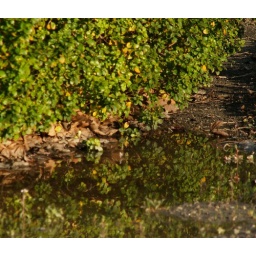
Green plants and their reflections in a puddle of water